David Cousin

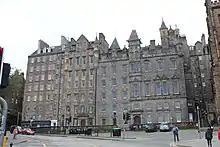
Free Church College and Offices - gifted by Maitland to the Free Church.

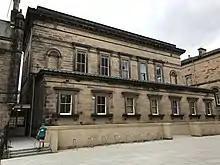
Reid School of Music in Edinburgh

David Cousin (19 May 1809 – 14 August 1878) was a Scottish architect, landscape architect and planner, closely associated with early cemetery design and many prominent buildings in Edinburgh. From 1841 to 1872 he operated as Edinburgh’s City Superintendent of Works (also known as the City Architect).